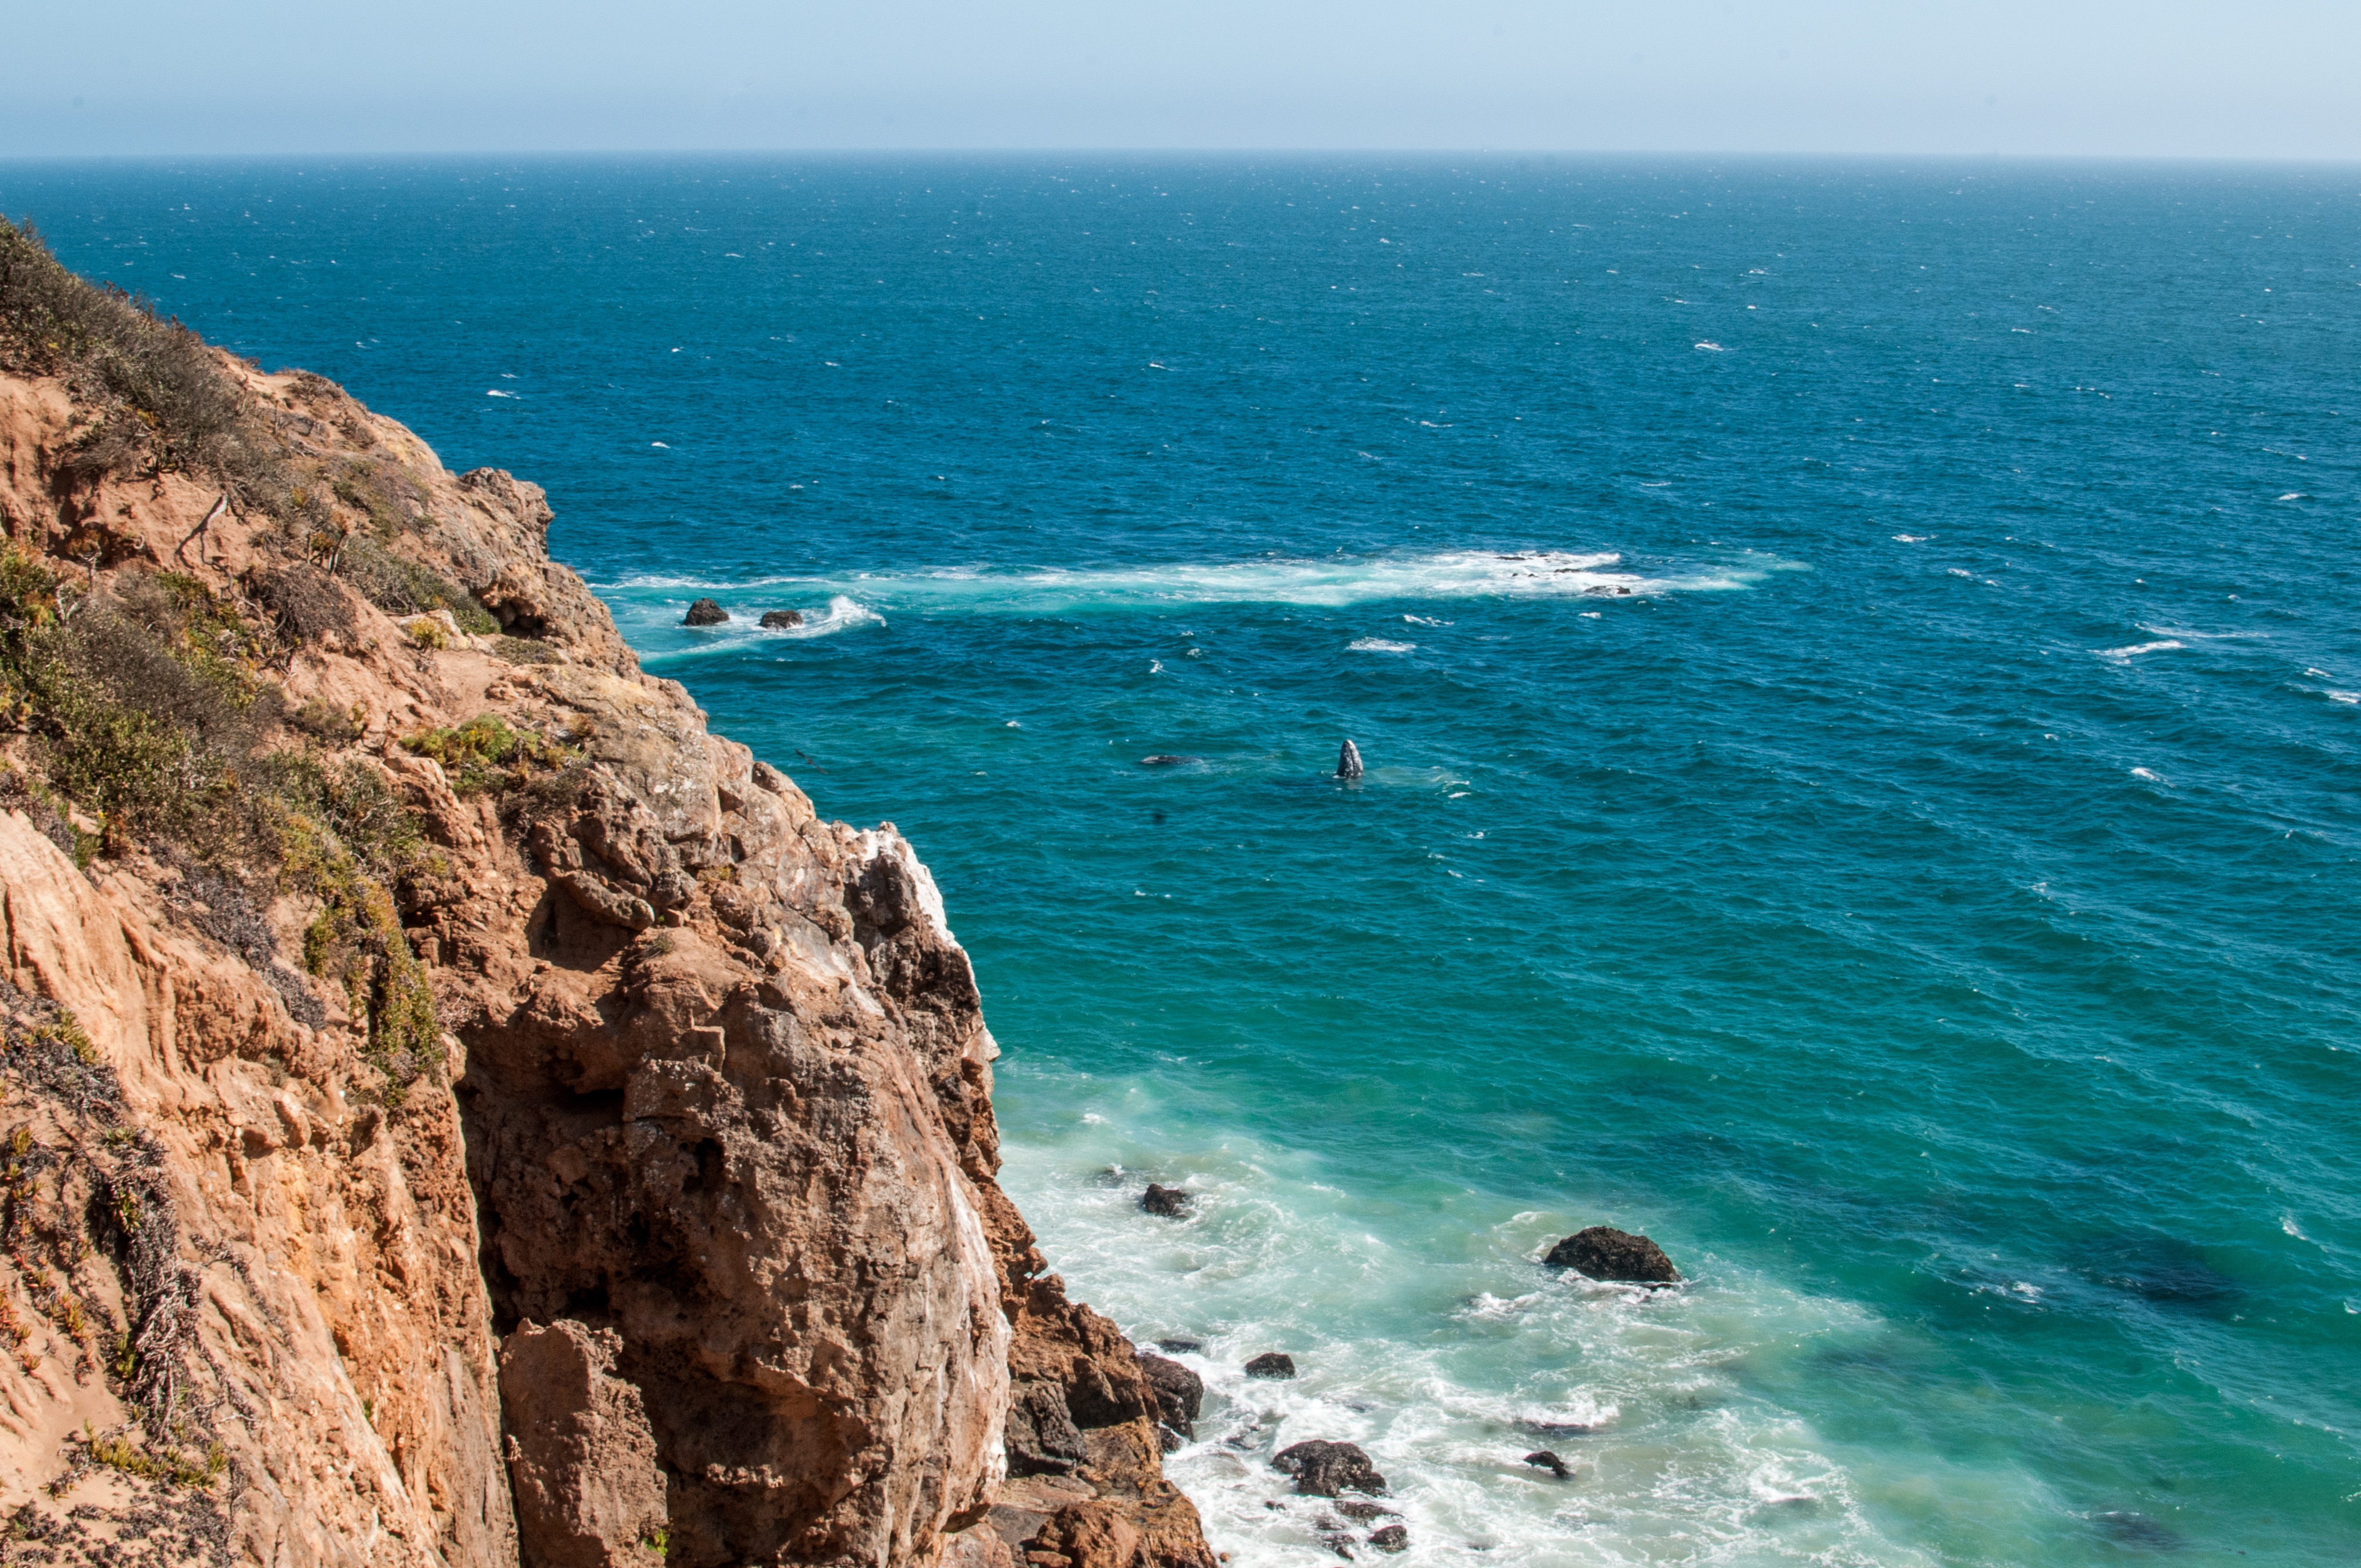
beach, sea, coast, rock, ocean, horizon, shore, wave, vacation, cliff, cove, bay, stack, terrain, body of water, headland, cape, islet, landform, wind wave